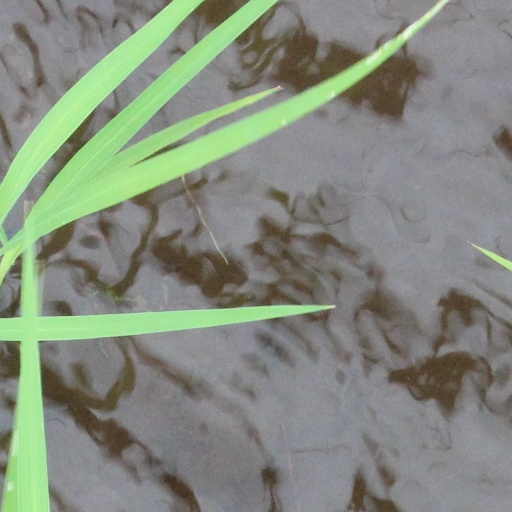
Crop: rice